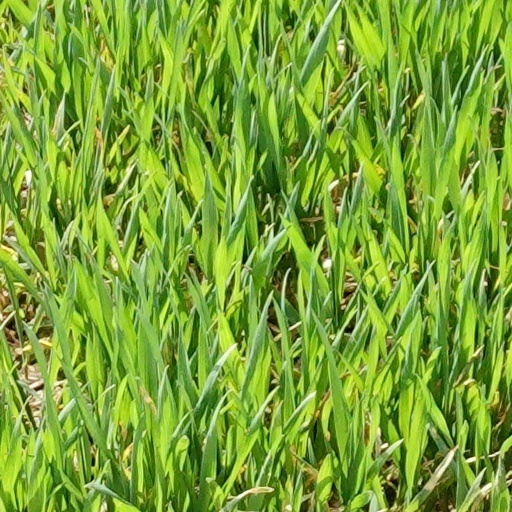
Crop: wheat